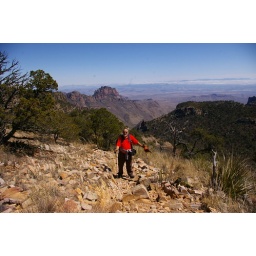
Boot canyon in the back ground